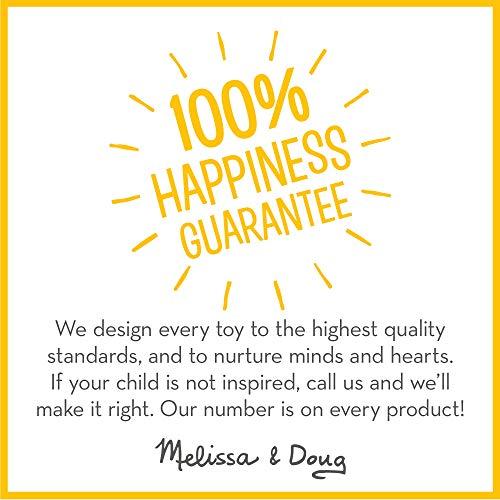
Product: Melissa & Doug Barnyard Wooden Jigsaw Puzzle (24 pcs)
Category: Toys & Games | Puzzles | Jigsaw Puzzles
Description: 24-piece wooden jigsaw puzzle.
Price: $7.99
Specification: ProductDimensions:16x12x1inches|ItemWeight:1.28ounces|ShippingWeight:1.15pounds(Viewshippingratesandpolicies)|DomesticShipping:ItemcanbeshippedwithinU.S.|InternationalShipping:ThisitemcanbeshippedtoselectcountriesoutsideoftheU.S.LearnMore|ASIN:B00HEZ0APE|Itemmodelnumber:9061|Manufacturerrecommendedage:36months-5years